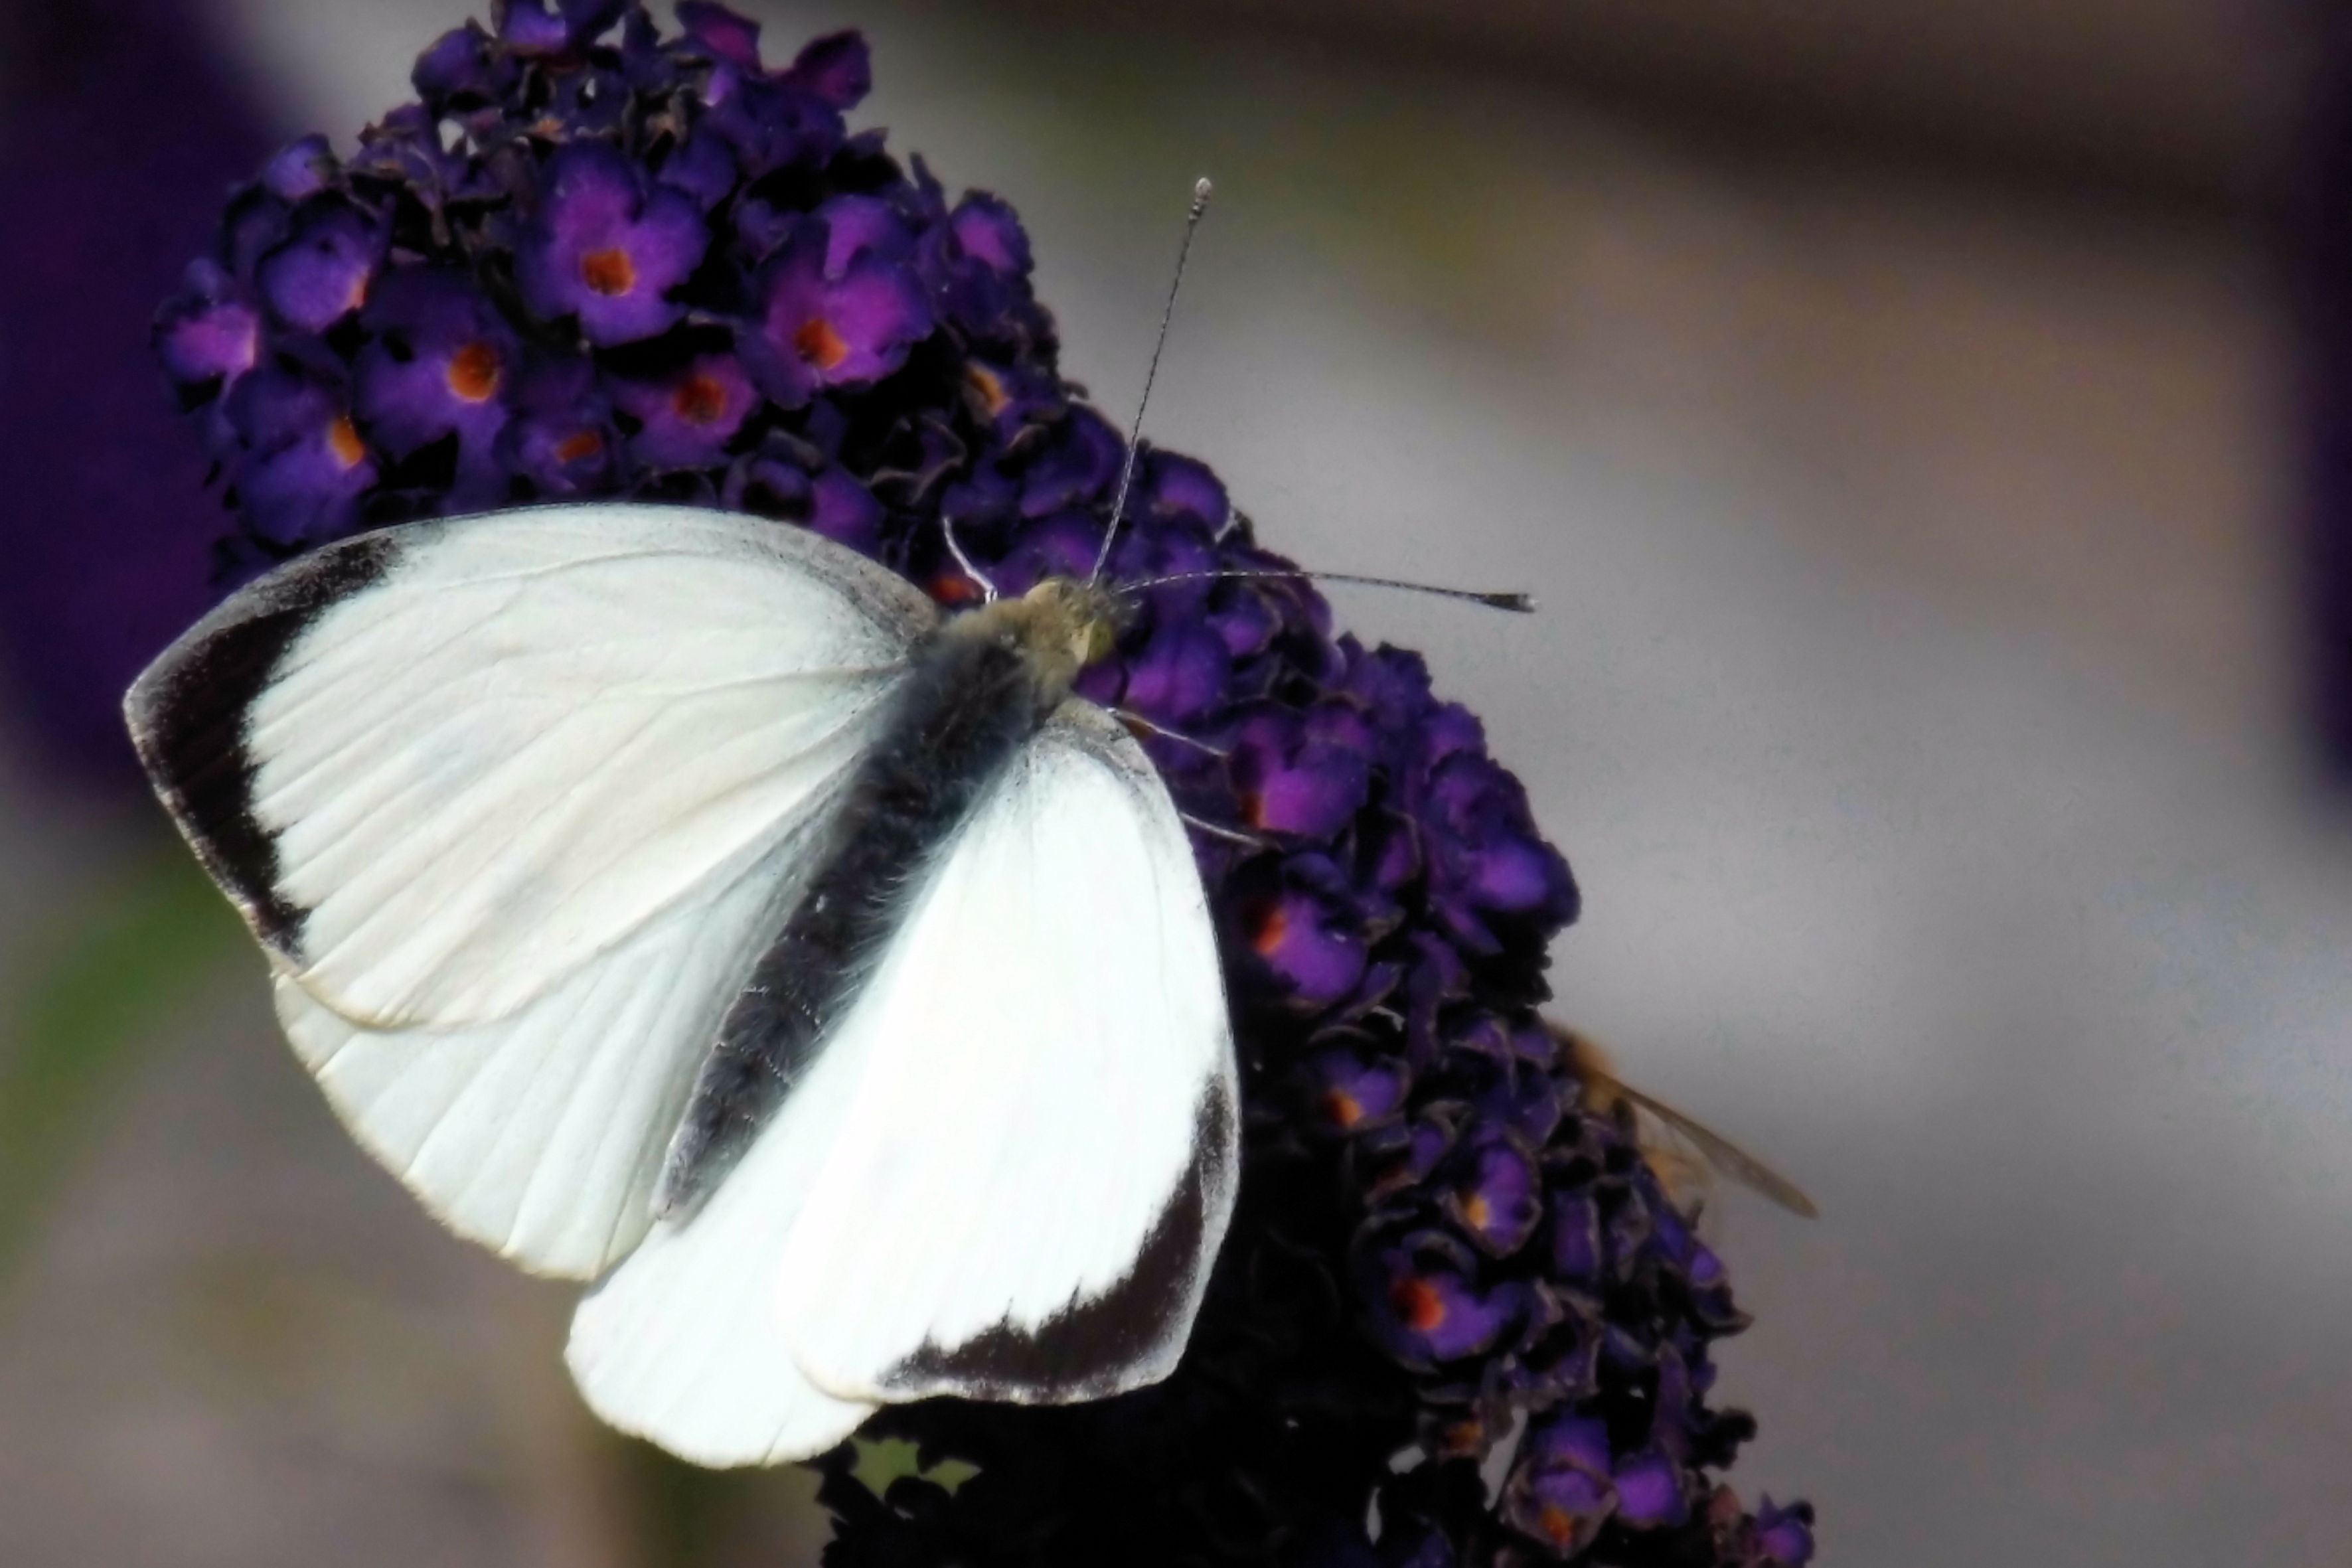
nature, white, flower, purple, petal, insect, butterfly, garden, invertebrate, close up, macro photography, arthropod, pollinator, moths and butterflies